Friedrich von Berchtold

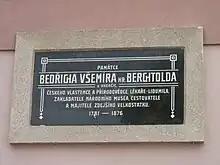
Plaque commemorating Berchtold at the municipal office building in the village of Tučapy (Tábor District), Czech Republic.

Hrabě is the Czech equivalent, the female form is hraběnka.